Cao'e Temple

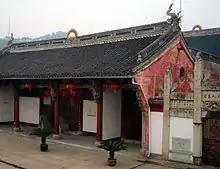
Cao'e Temple faced east, looking over the Cao'e Rivier, in Shangyu, Zhejiang, China.

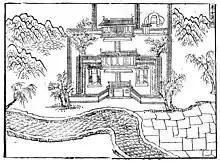
Drawing of the Cao'e Temple (1587)

The Cao'e Temple was built to honor Cao E, a young girl who was drowned when she tried to save her father in an act of filial piety. The temple was built for the first time in the year 151, and has been relocated, rebuild, restored and expanded several times. The last time this temple was rebuilt was in 1929 after a huge fire, the restoration lasted until 1936.